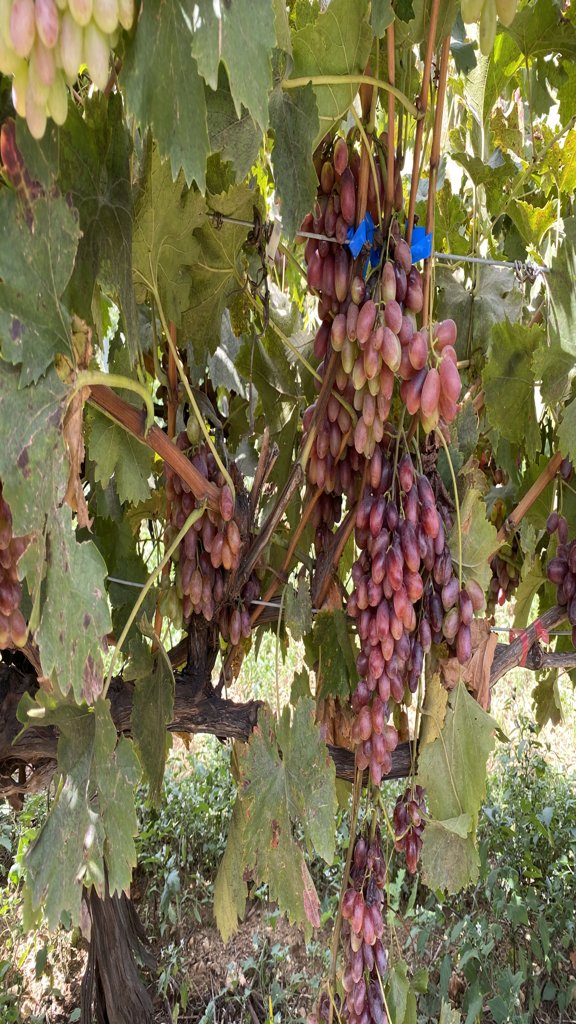
Berries visible: 207
Grape clusters: 9